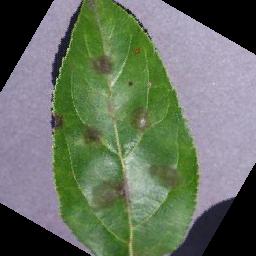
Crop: apple
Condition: scab